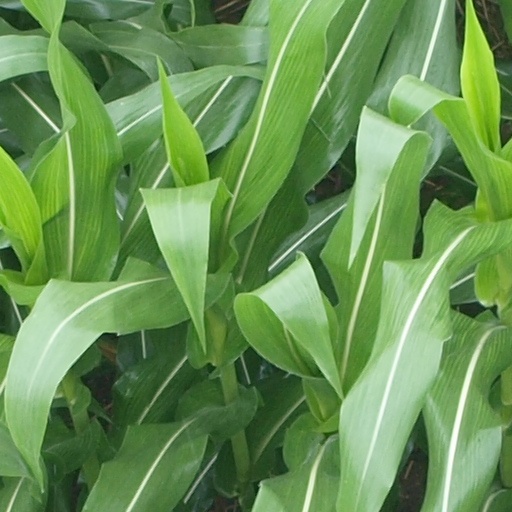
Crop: maize; corn